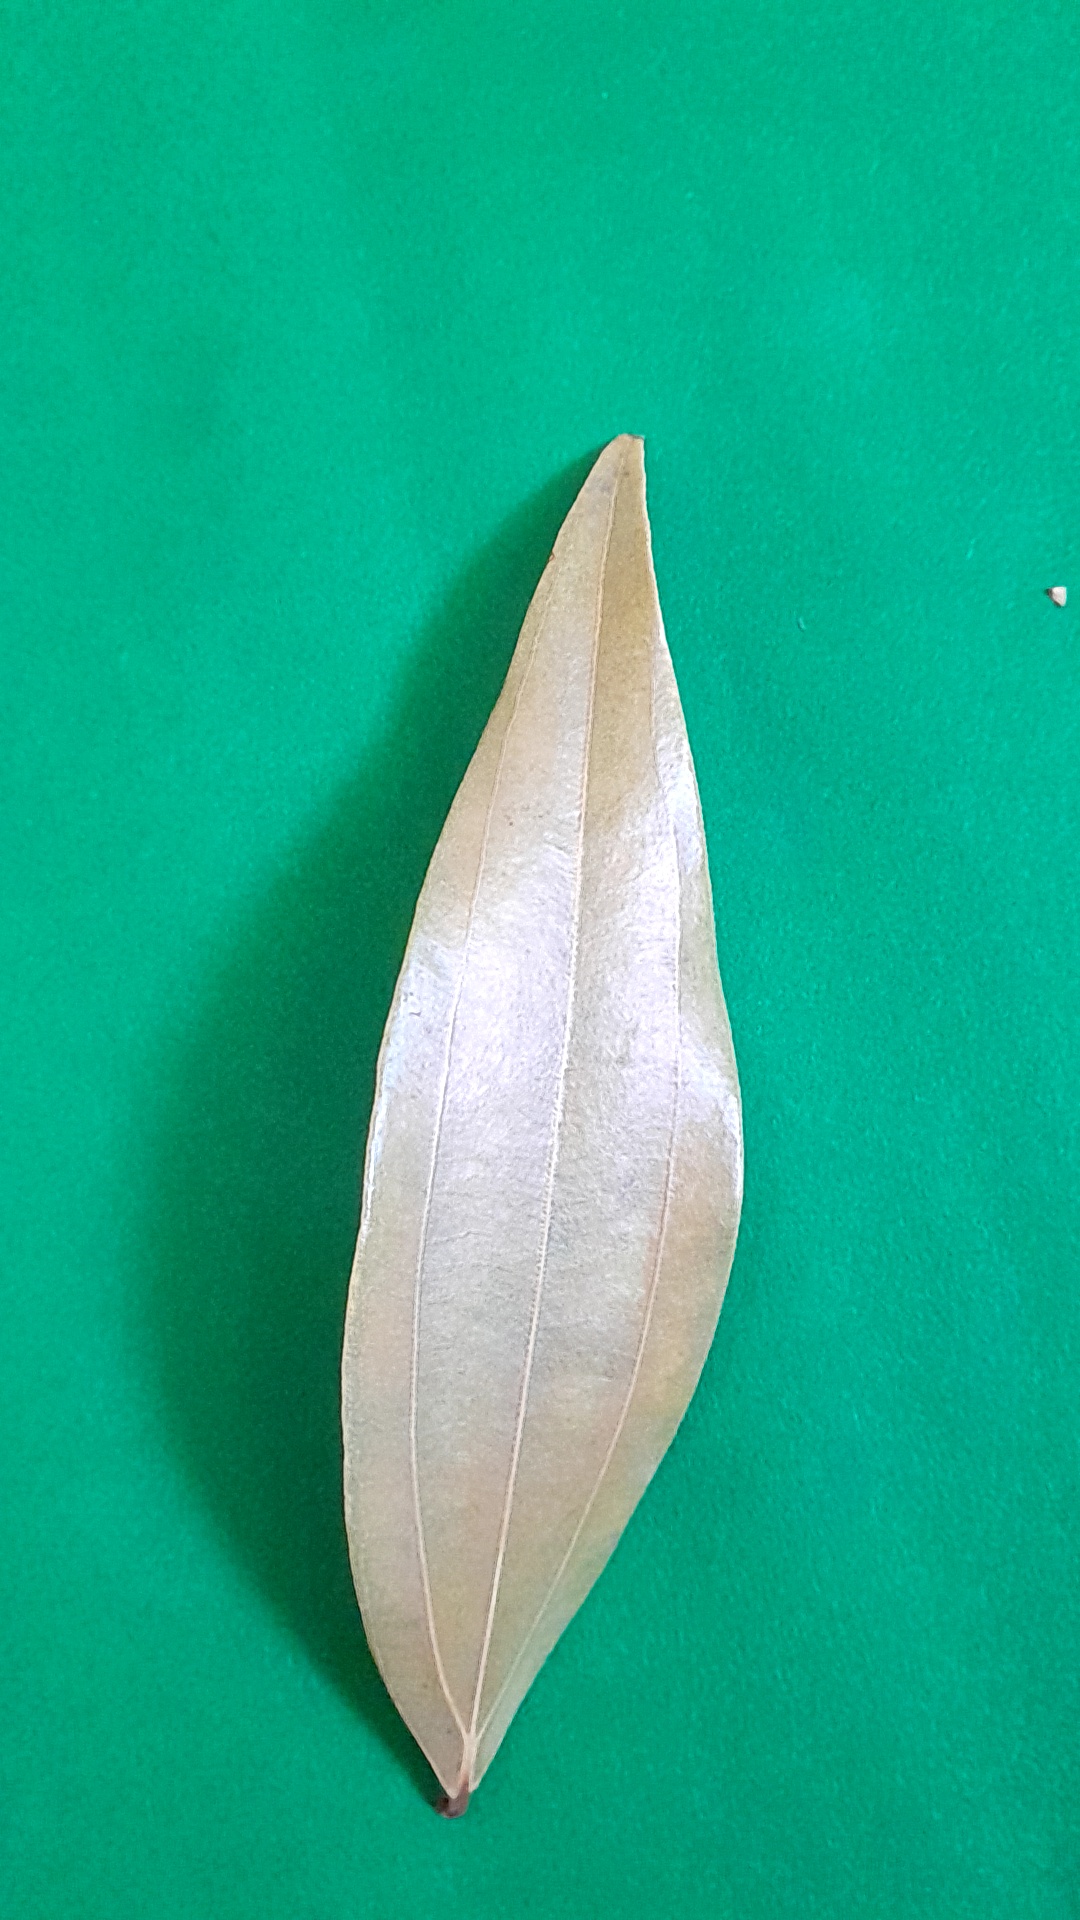
Label: Dry Leaf